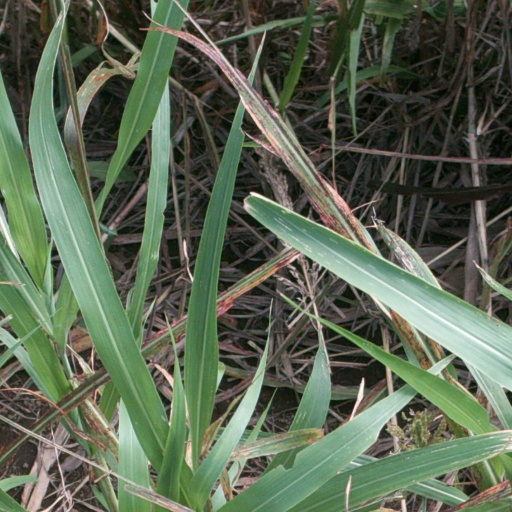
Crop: sorghum